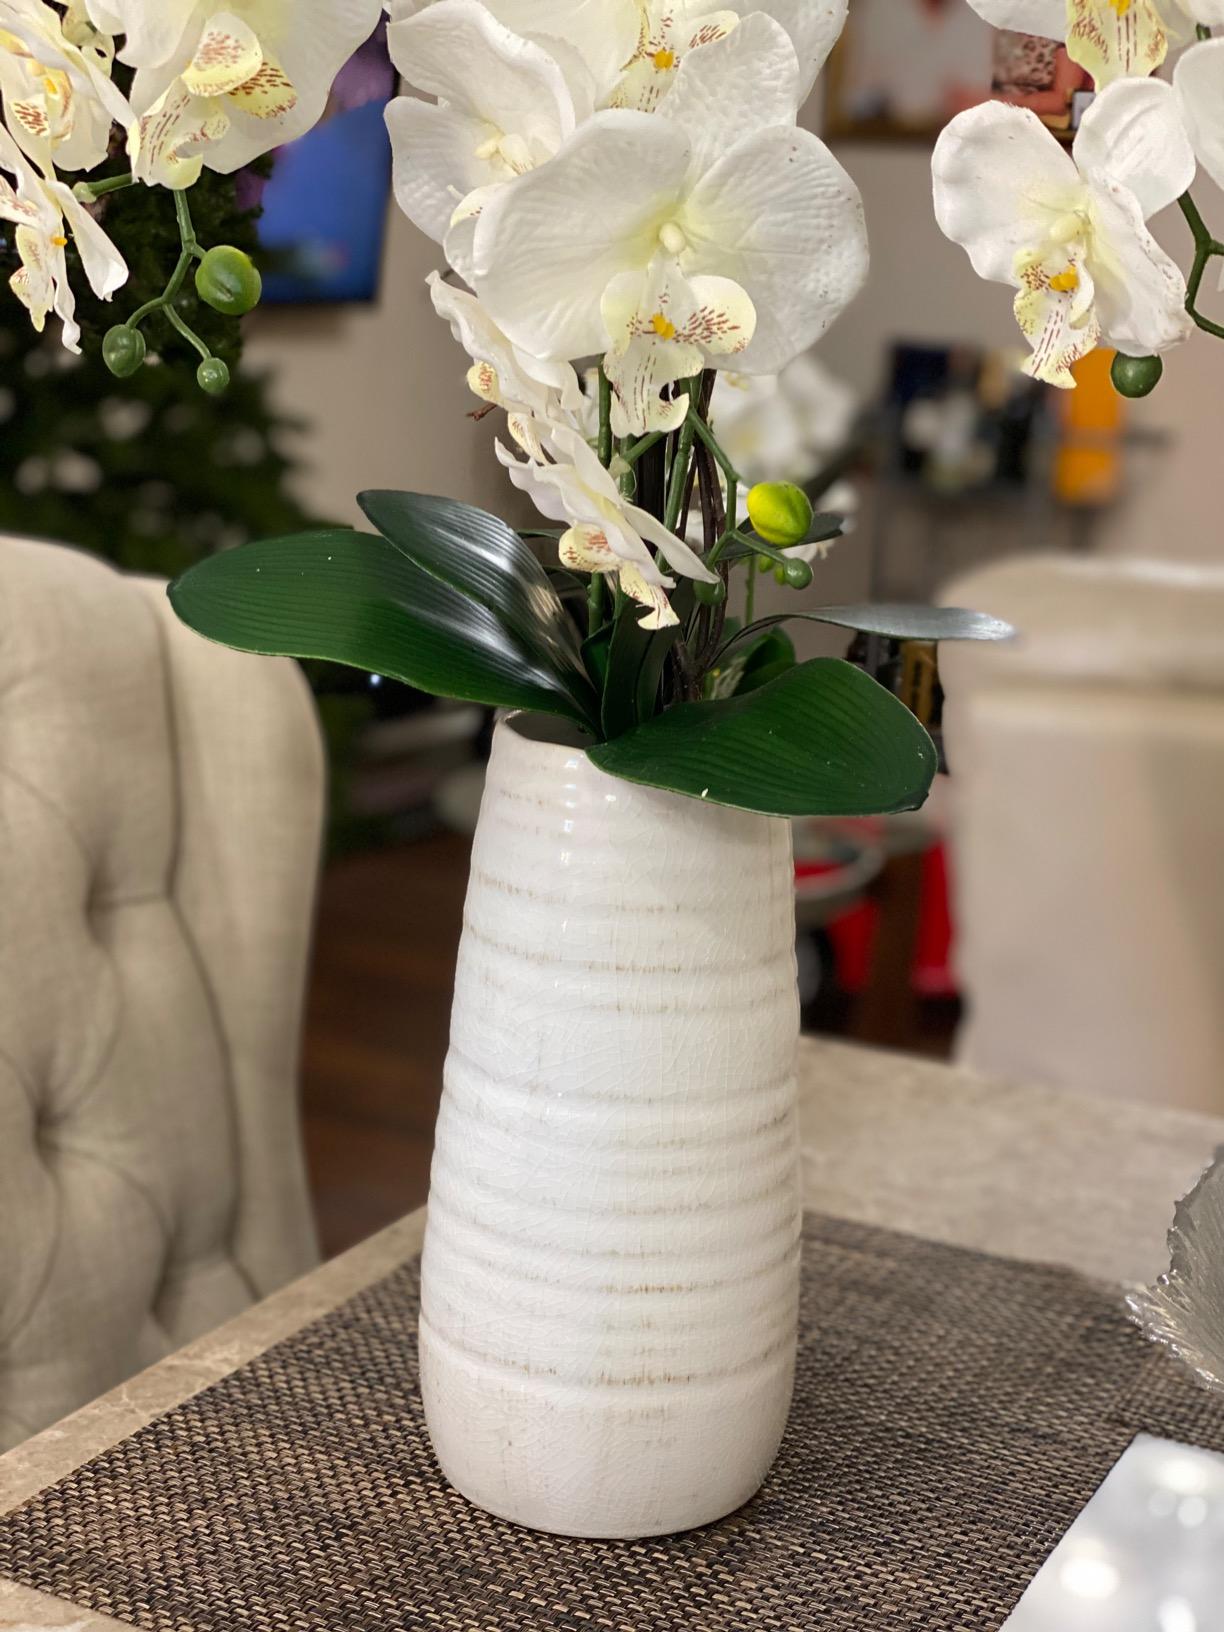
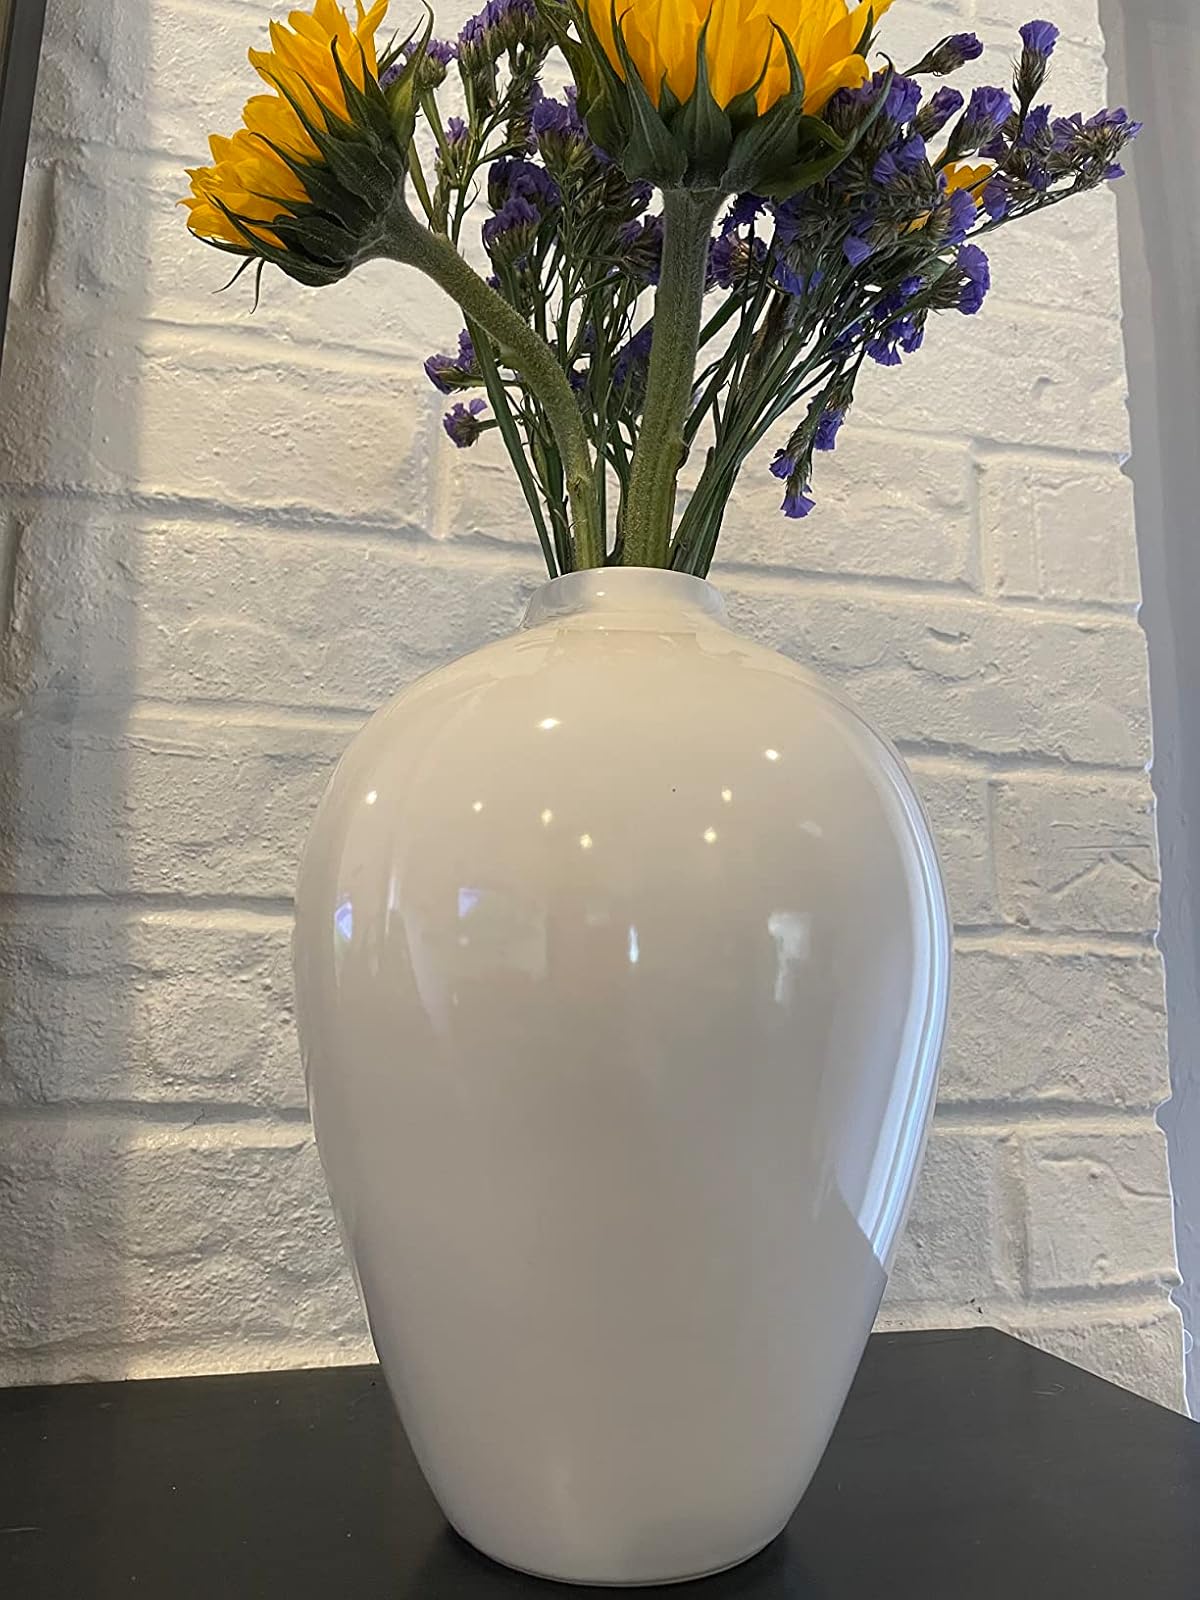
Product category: vase
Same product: no